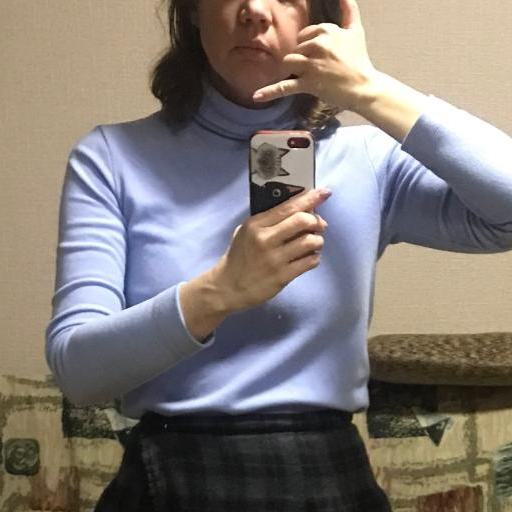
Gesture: no_gesture